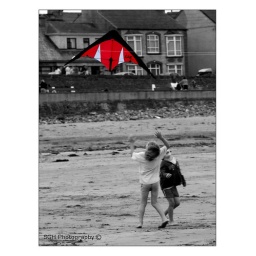
Two little boys having great fun on the beach in Kilkee following the kite.